Mount Ahab

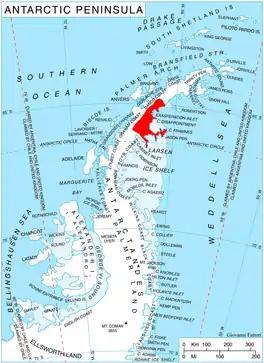
Location of Oscar II Coast on Antarctic Peninsula.

Mount Ahab is a conspicuous mountain high that rises between the lower ends of Mapple Glacier and Melville Glacier on the east coast of Graham Land. The mountain was roughly surveyed in 1947 by Falkland Islands Dependencies Survey and was resurveyed in 1955. The name was repositioned following a survey by the British Antarctic Survey in 1962. It was named by the United Kingdom Antarctic Place-Names Committee after Captain Ahab of the whaler "Pequod" - the central character in Herman Melville's 1851 novel "Moby-Dick".